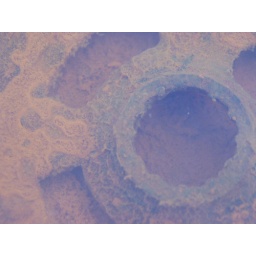
rusty wheel under water